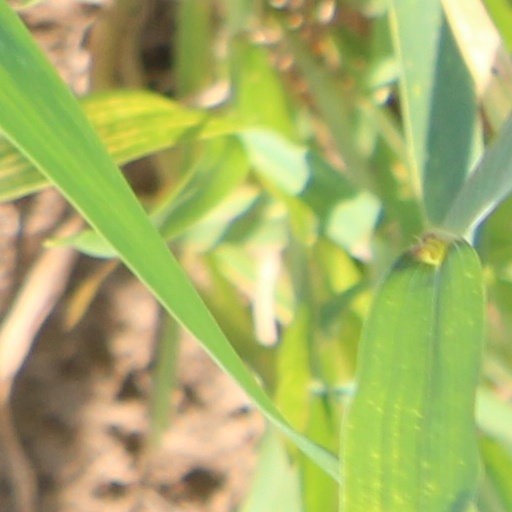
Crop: wheat